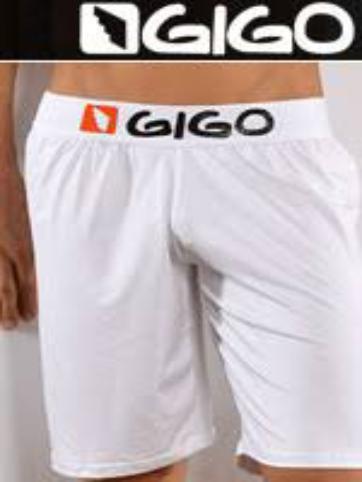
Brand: gigo
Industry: Clothes